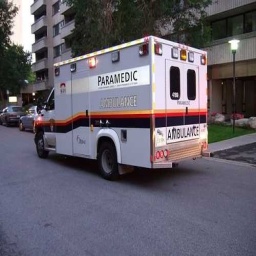
Label: ambulance